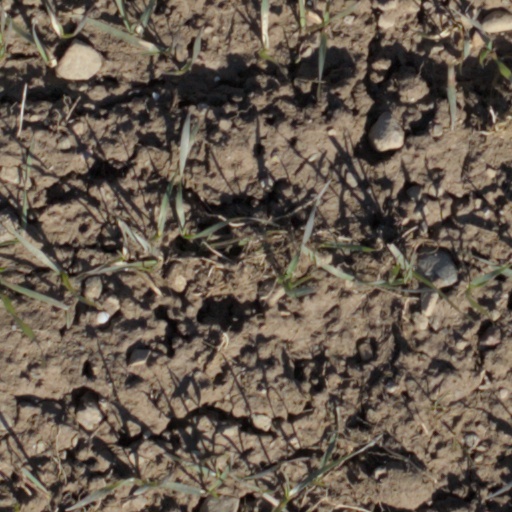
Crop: wheat